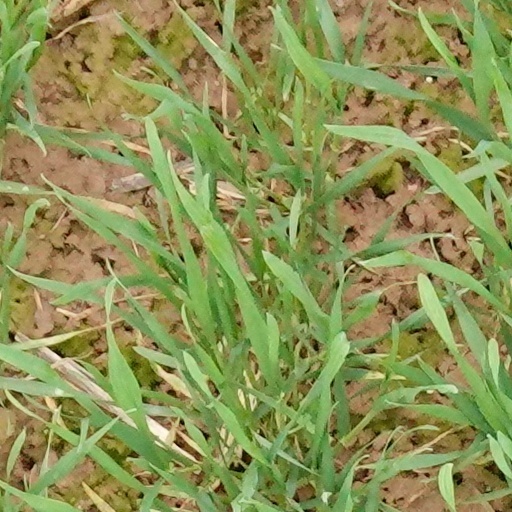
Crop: wheat